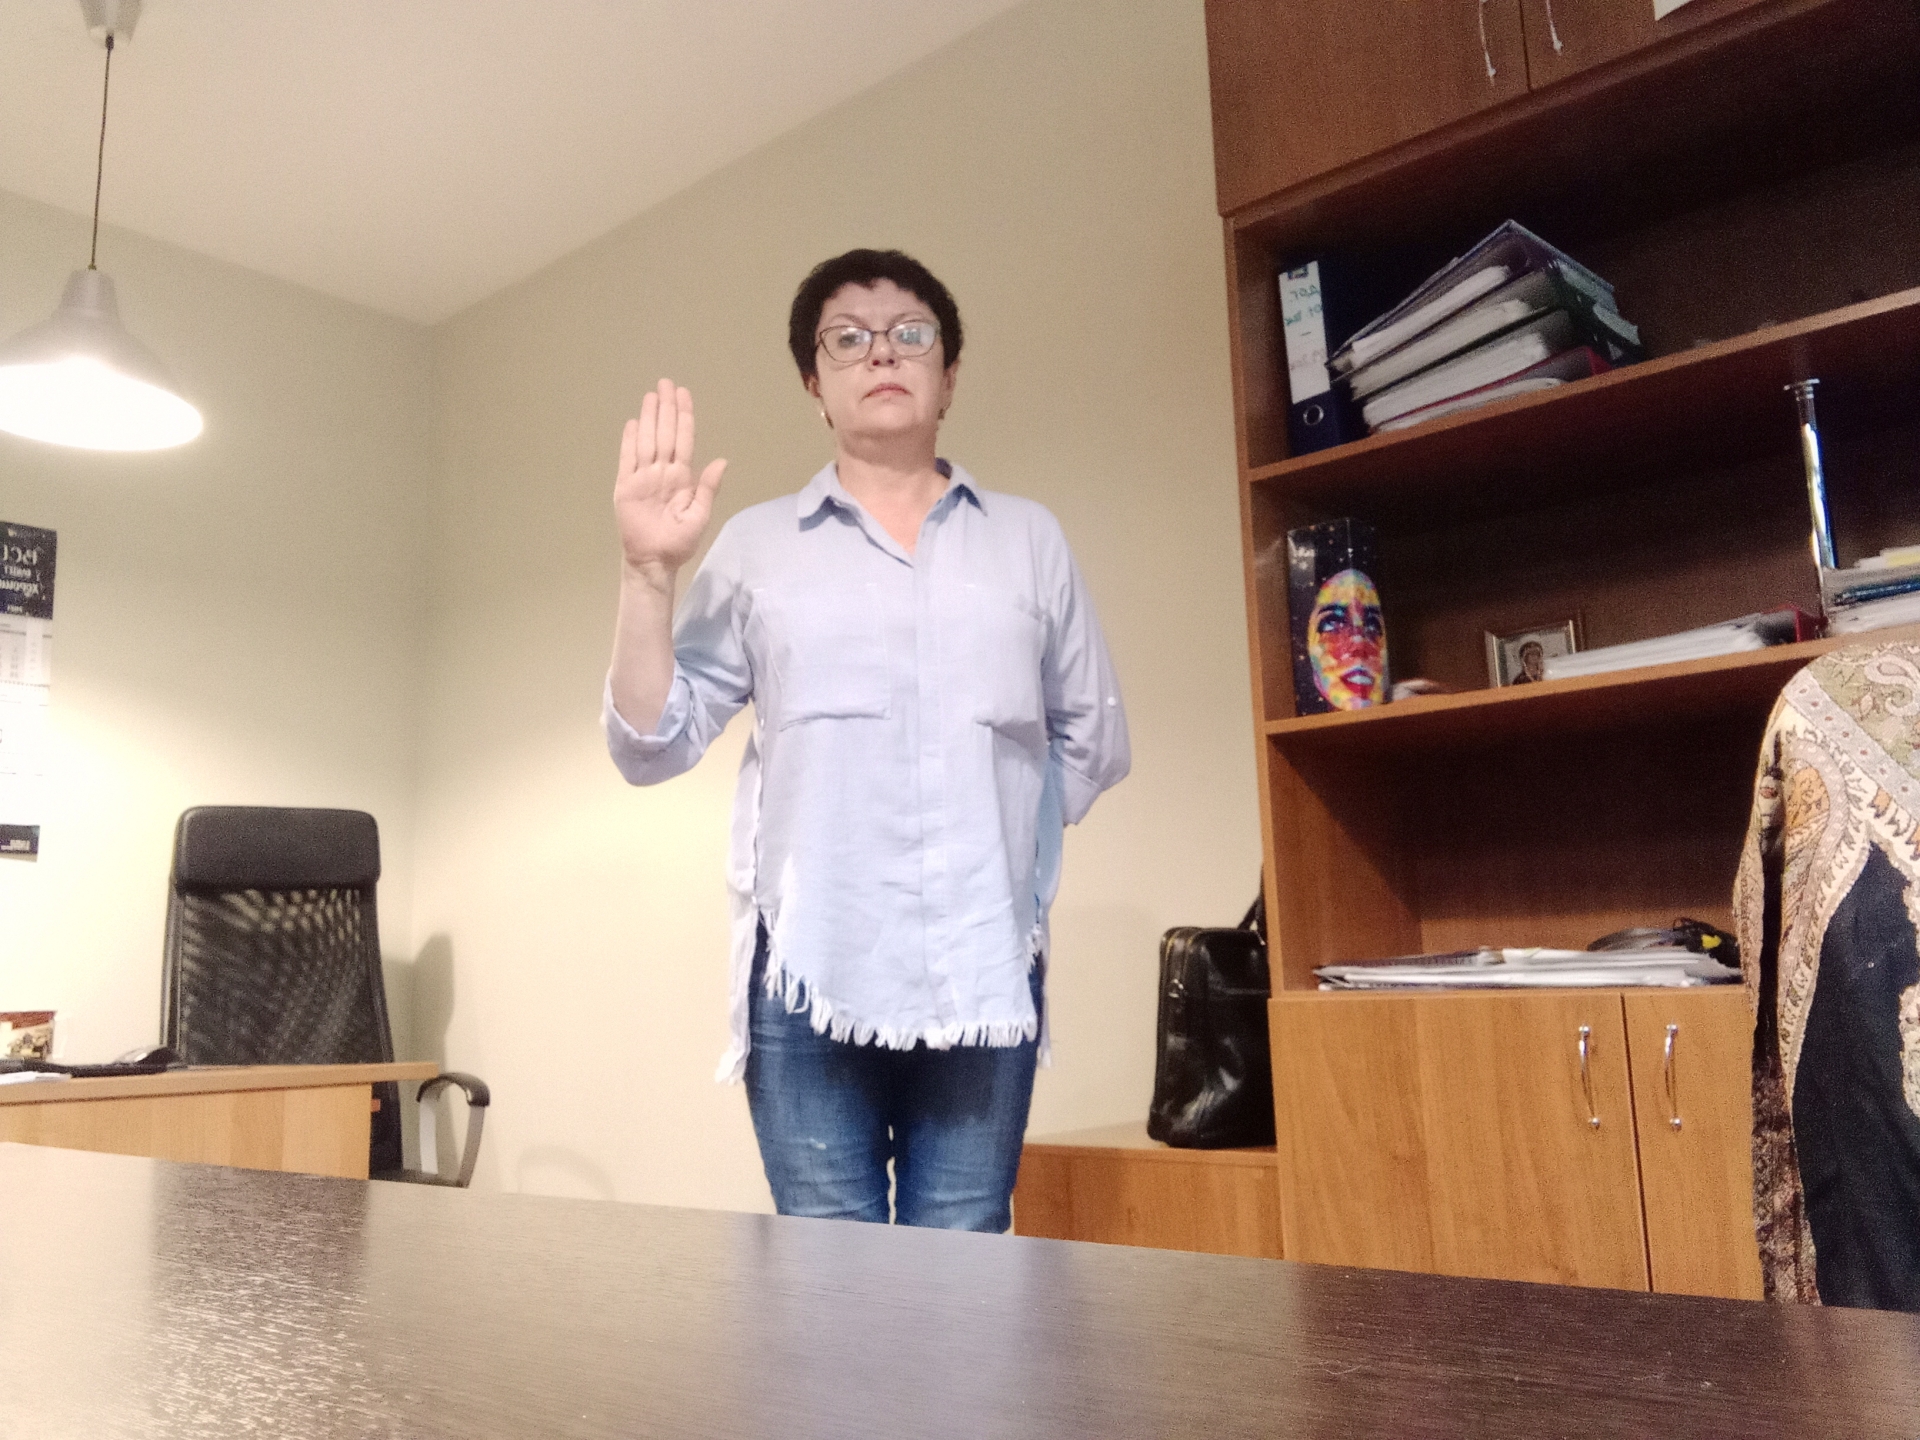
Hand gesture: stop